Jackson's Valley campaign

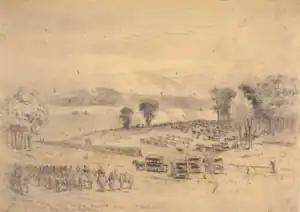
The battle of Cross Keys—Sunday June 7, 1862 [sic]—Genl. Fremont and Genl. Jackson, drawing by Edwin Forbes

By mid-afternoon, Frémont had sent only five of his 24 regiments into battle and Ewell expected another attack. The impatient Trimble launched his own offensive against a Union battery, which took his brigade a mile in advance of the rest of Ewell's division. He and his men sat there for the rest of the afternoon, inviting an attack that never came. As Frémont withdrew his men back to the Keezletown Road, Ewell decided against a counterattack, knowing that his force was seriously outnumbered. Trimble proposed the idea of a night attack to both Ewell and Jackson, but neither general agreed. The Confederates merely advanced to the previous Union position, ending a battle that, considering the percentage of troops engaged, was little more than a skirmish. Union casualties were 684, Confederate only 288, although two of Ewell's brigade commanders, Brig. Gens. Arnold Elzey and George H. Steuart, were badly wounded.